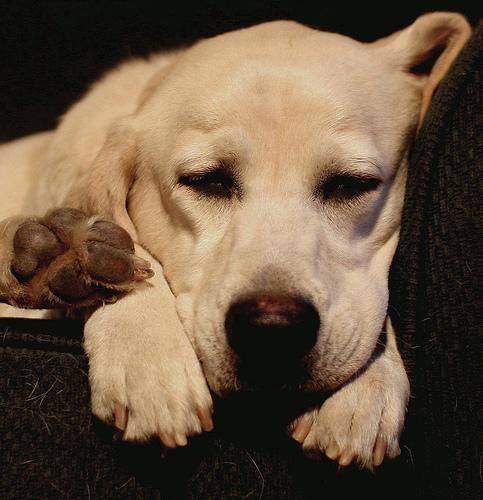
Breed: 3580-n000122-Labrador_retriever